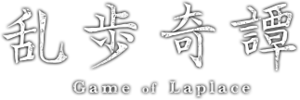
Rampo Kitan: Game of Laplace est une série d'animation japonaise en 11 épisodes produite par le studio Lerche et dirigée par Seiji Kishi, diffusée au Japon entre juillet 2015 et septembre 2015 sur Fuji TV, dans la case-horaire noitaminA.